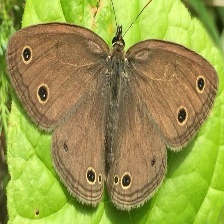
Species: WOOD SATYR
Butterfly family (ImageNet category): ringlet